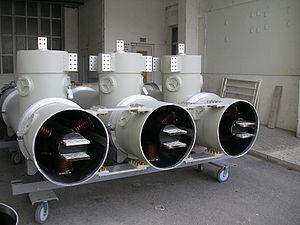
Isolated phase busbars jusqu’à 53000A